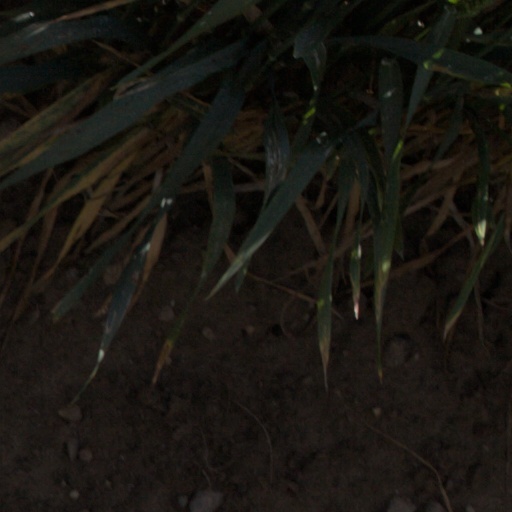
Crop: wheat